Temerloh

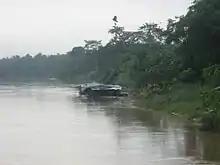
Raft house on the Pahang River near Temerloh town.

Apart from its variety of fish, the town of Temerloh also offers a variety of jungle and wildlife experiences. The Kuala Krau Wildlife Reserve, a virgin forest reserve with untouched flora and fauna, is also where you can find the Kuala Gandah Elephant Conservation Centre and the Seladang Breeding Center. Gunung Senyum Recreational Forest, a paradise for nature and cave lovers is just about away. Located at Bukit Rengit, Lanchang, the Deerland Park features not only deer, allowing visitors to feed, touch, and learn about them, but also other animals such as ostrich, peacock, tuna deer, nilgai (India) and wood duck (Canada). Home to the albino monkey, porcupine, black leopard, civet, the Malayan gharial crocodile and alligators, the town's mini zoo covers over of land, and is located at Jalan Bahagia, near Kampung Sungai Rabit. There's also a recreational park located right in the middle of Temerloh town, behind the courthouse, called "Taman Bandar" (Town Park). Among the facilities provided here are skateboard track, playground, jogging trails and a mini stadium.